Trieste

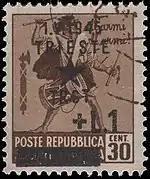
A postage stamp issued by the Italian Social Republic with a Yugoslav liberation overprint

Following the trisection of Slovenia, starting from the winter of 1941, the first Slovene Partisans appeared in Trieste province, although the resistance movement did not become active in the city itself until late 1943.